Thai cat

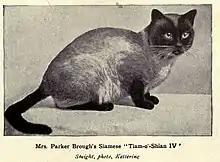
Siamese from the early 1900s

Cats that were imported from Siam (today, Thailand) to Western countries in the 19th and early 20th centuries were more moderate in conformation than the modern Western Siamese. While the Thai has common ancestry with the Western Siamese, separate breeding, beginning after World War II, led to the development of two distinct breeds, with more extreme features dominating the cat show circuit and becoming the dominant variety of Siamese in the West. Starting in the 1980s, various breed clubs in both North America and Europe appeared that were dedicated to preserving the type that represents the early 20th-century Siamese and is still found in Thailand. The World Cat Federation (WCF) recognized the original style as a separate breed, Thai, with full championship competitive status, in 1990.